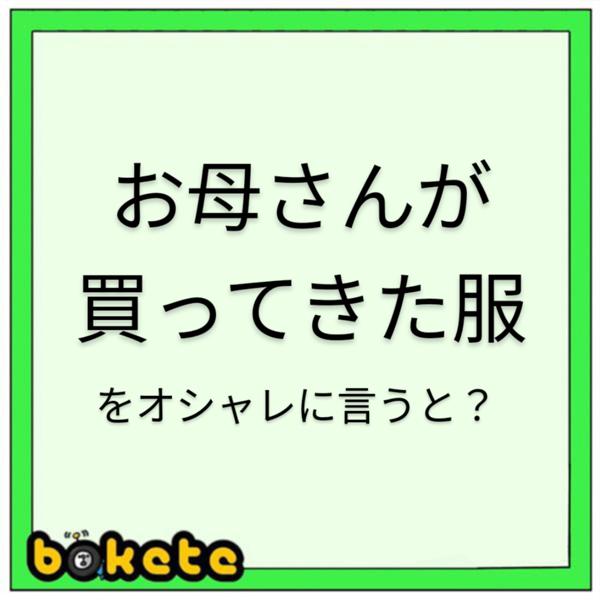
回答: ママクロ